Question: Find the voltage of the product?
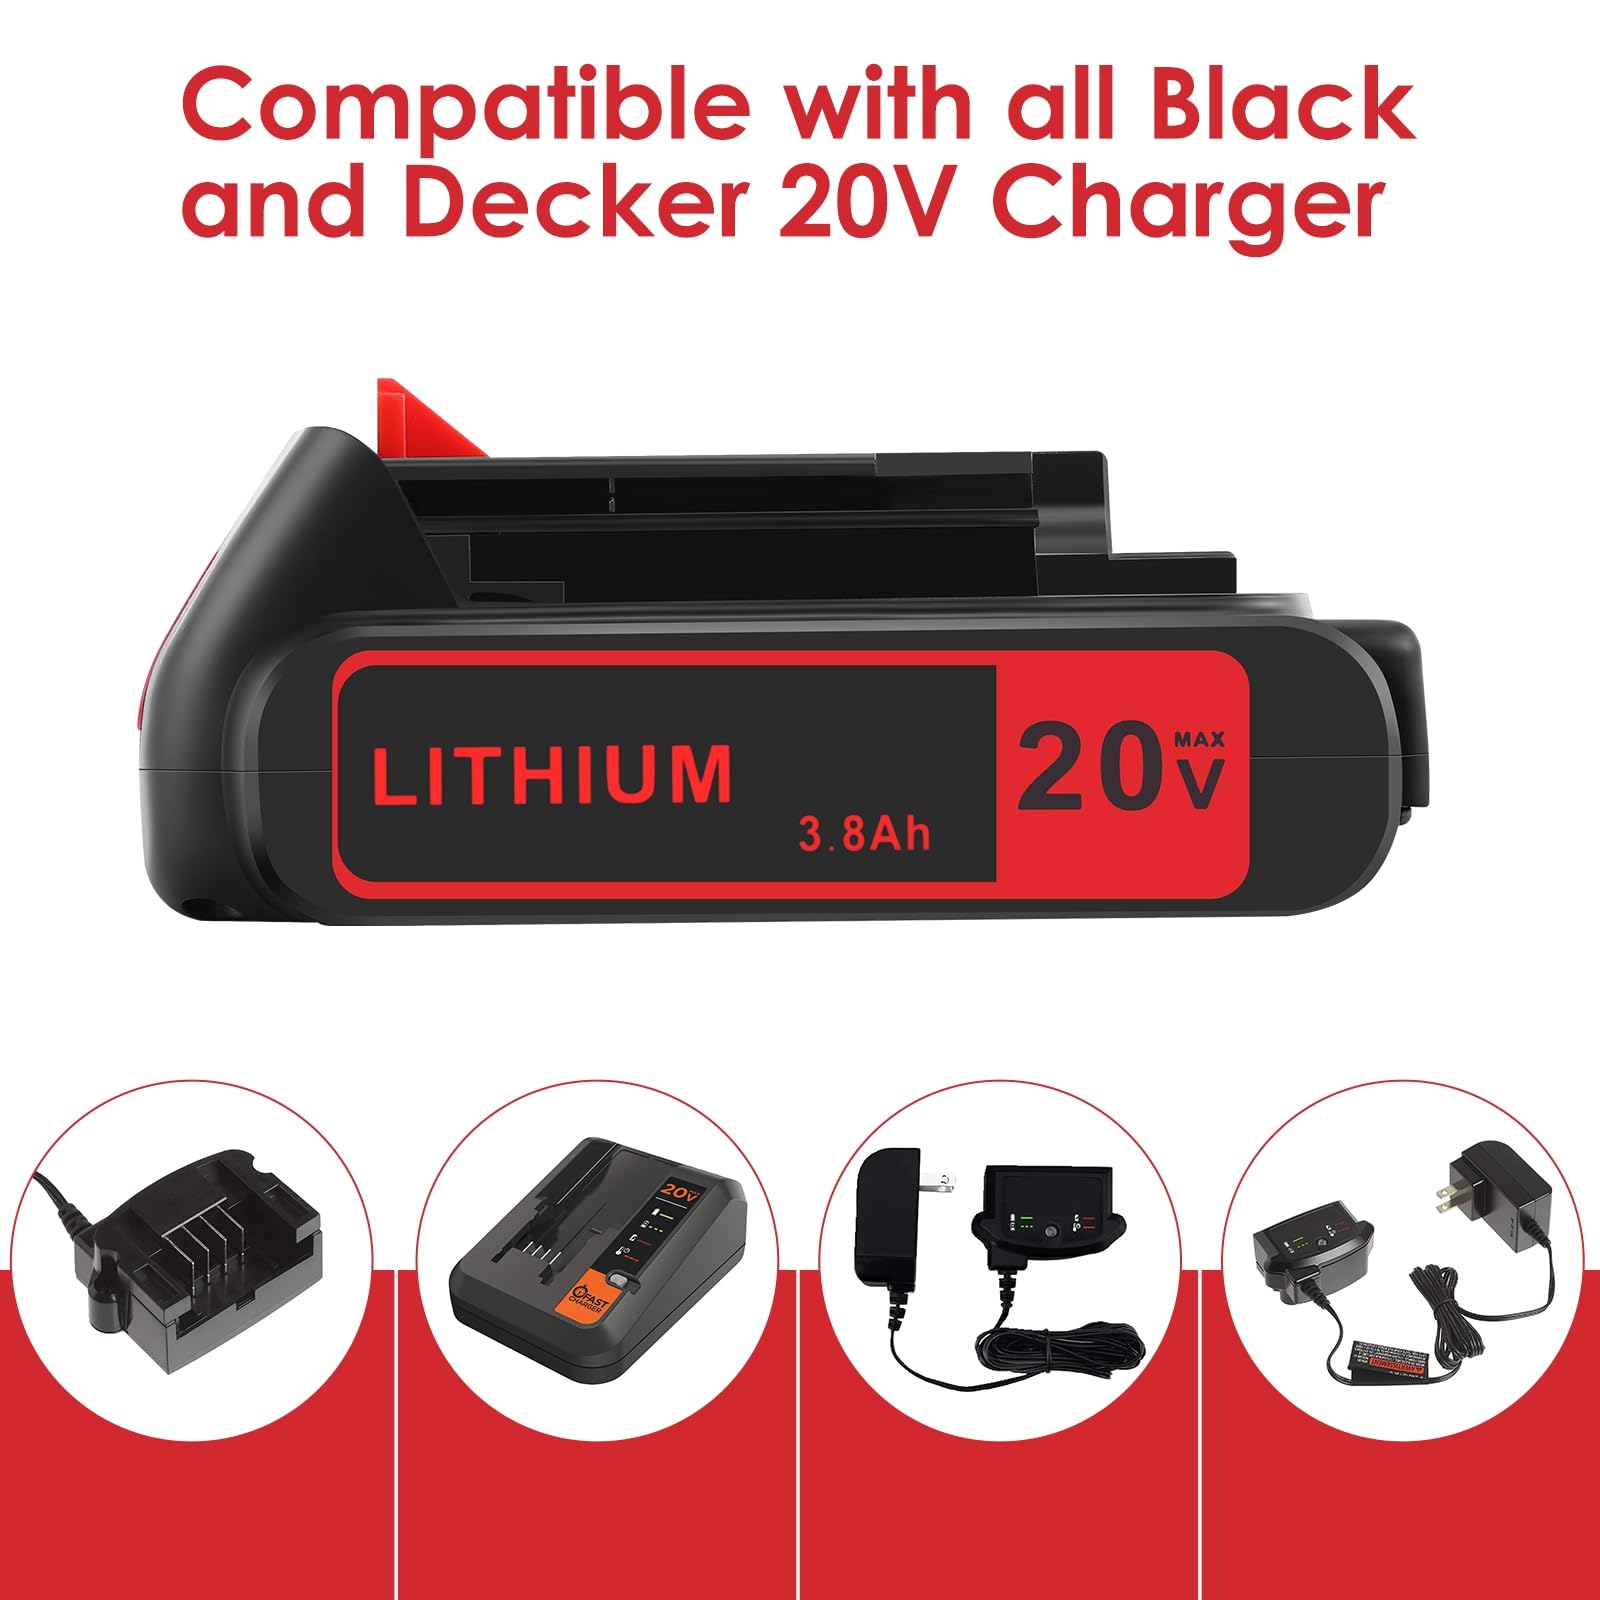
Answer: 20.0 volt